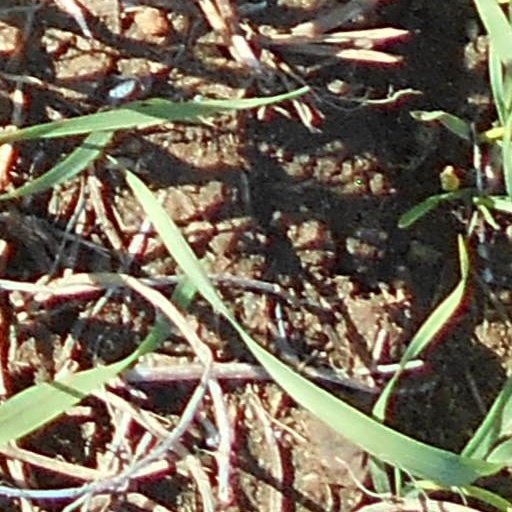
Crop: wheat